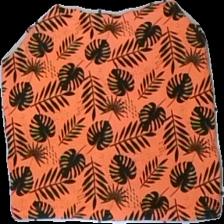
View: front
Type: Top
Category: Ladies
Brand: Not in the list
Brand text on label: xoxo friends
Colors: Orange, Black
Material: 100% cotton
Pattern: Floral print
Cut: Regular, Cropped
Size: 146
Season: All
Price range: 50-100
Recommended usage: Reuse